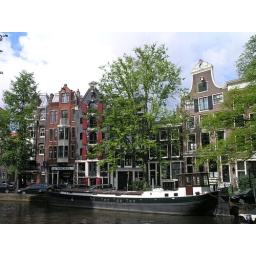
Amsterdam: houses and ship around the Westerkerk 1